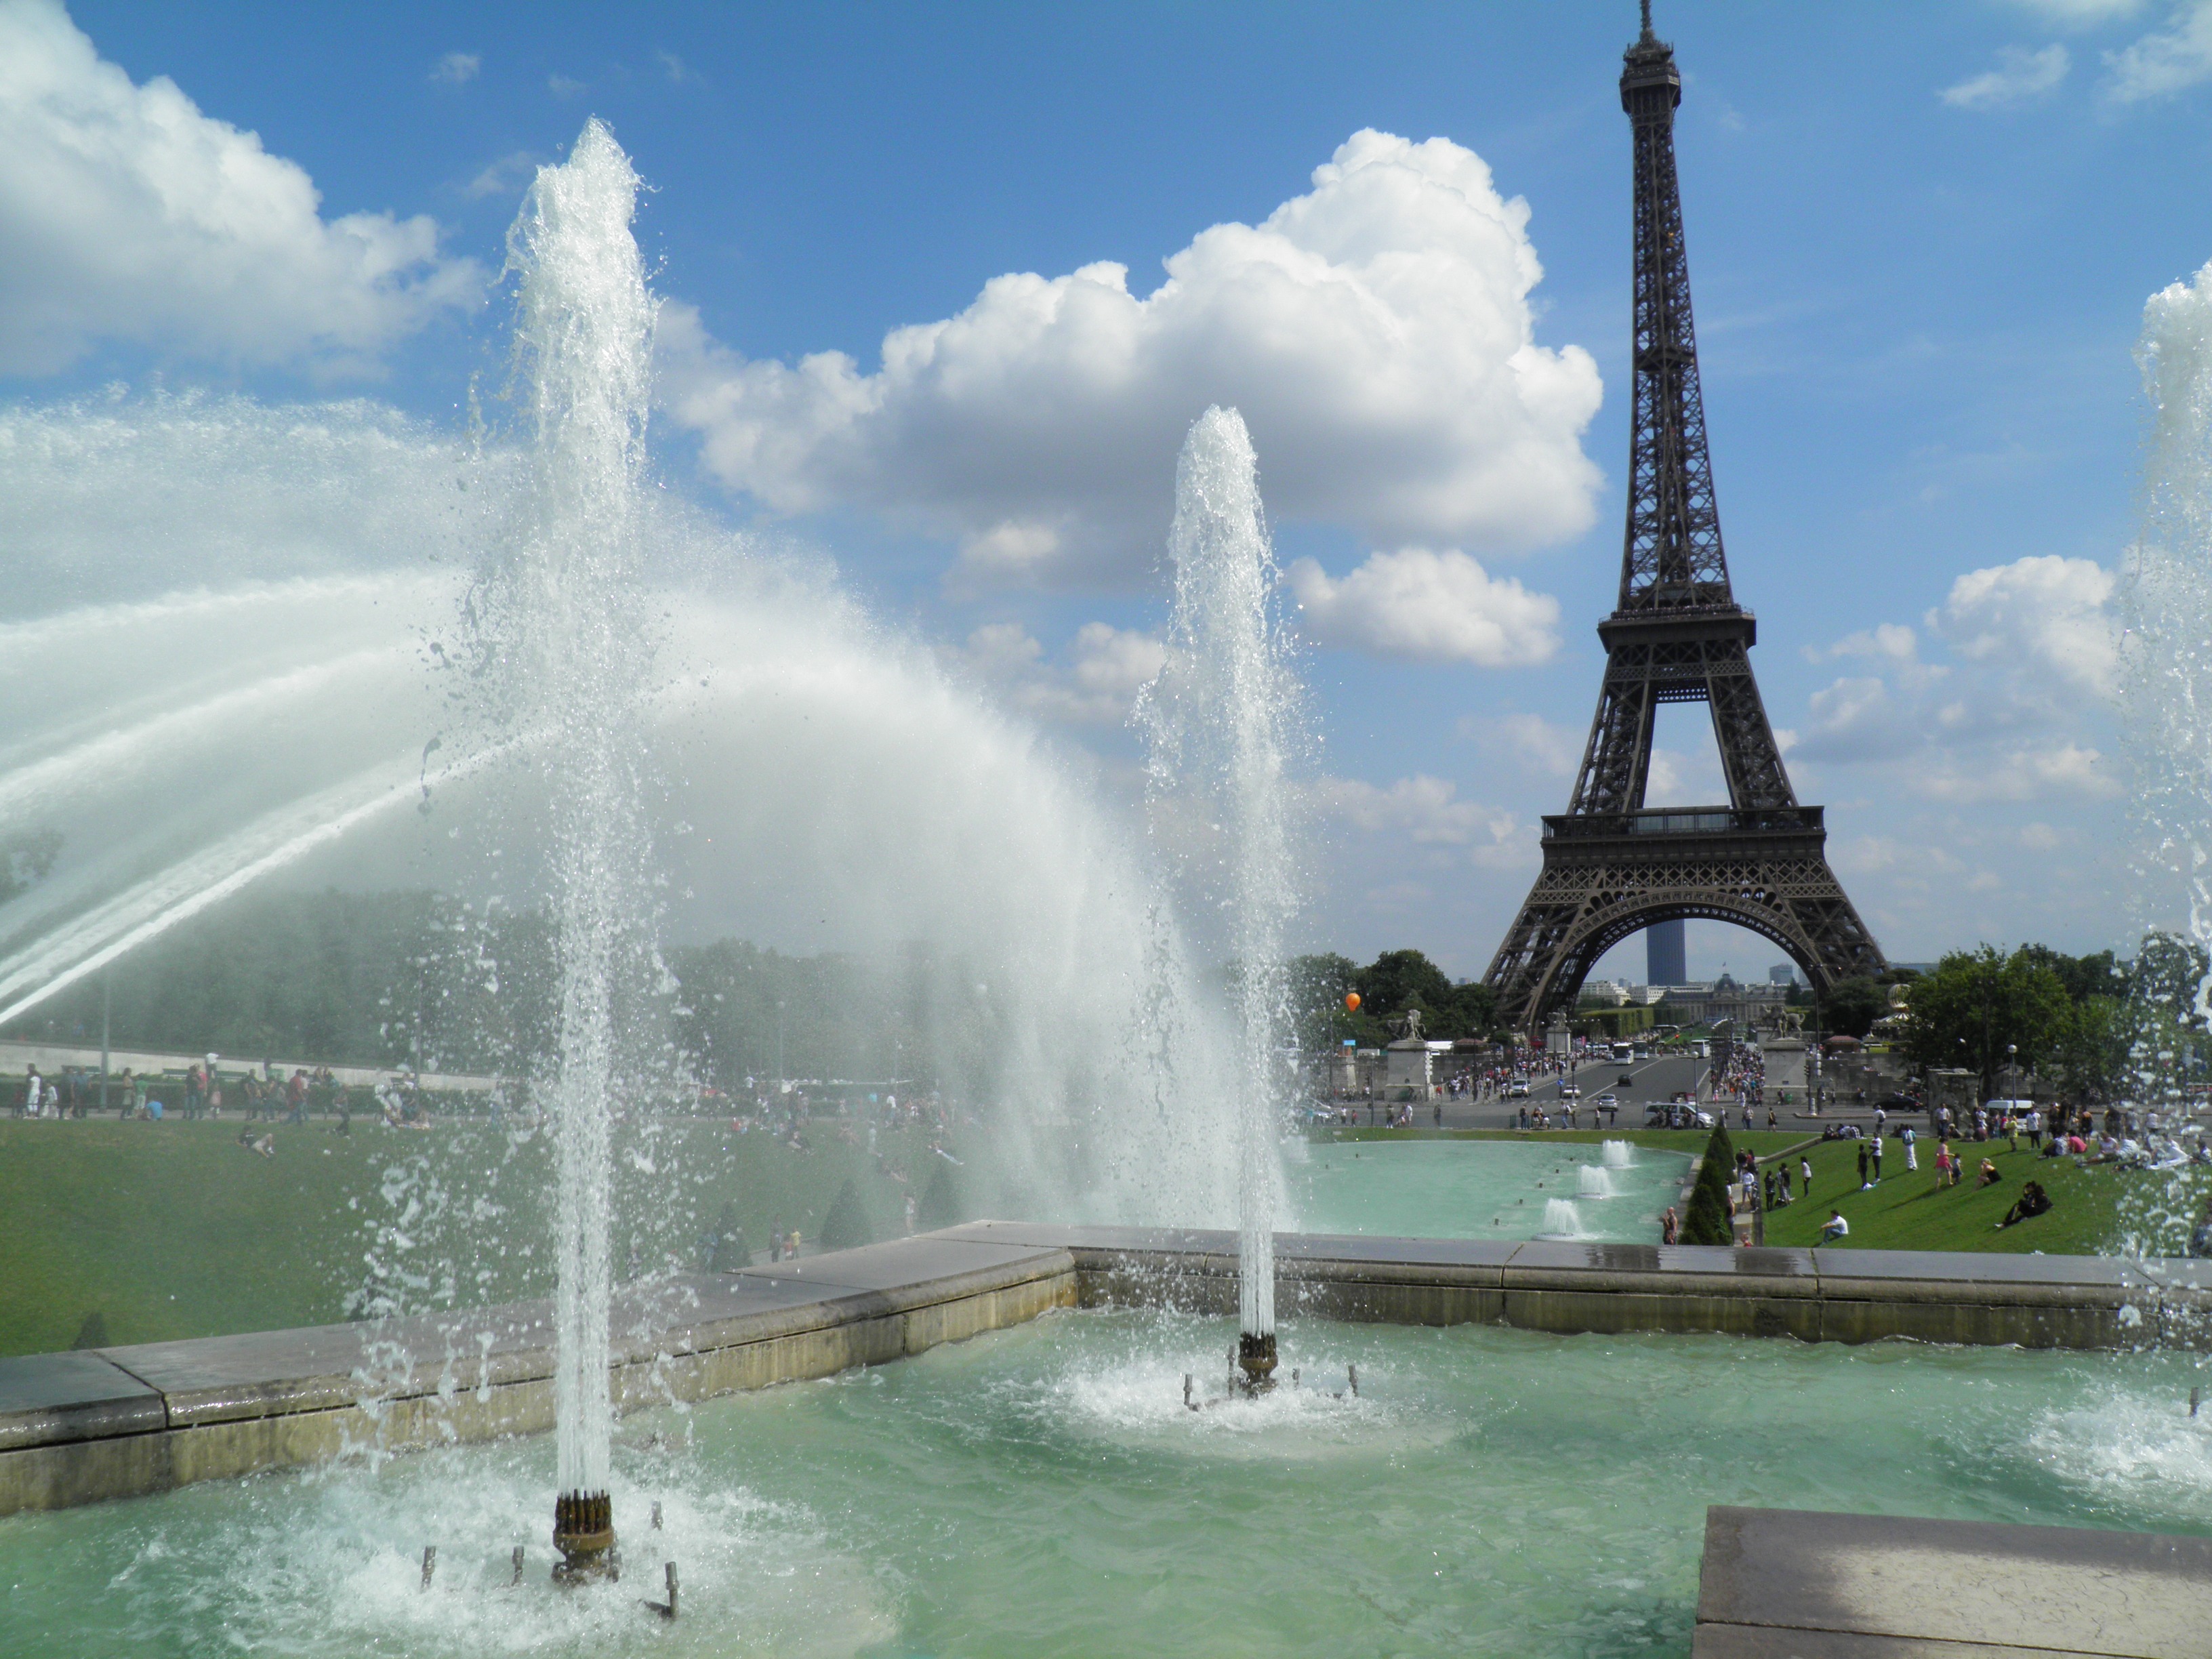
eiffel tower, paris, monument, tower, landmark, eiffel, fountain, water feature, reflecting pool